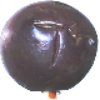
Label: passion_fruit